Destin Sandlin

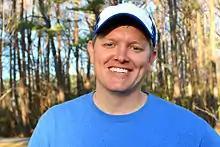
Sandlin in 2014

Destin Wilson Sandlin (born September 17, 1981) is an American engineer and science communicator who produces the video series Smarter Every Day on his YouTube channel of the same name, which was launched in 2007. Sandlin also runs the YouTube channels "The Sound Traveler", "Smarter Every Day 2", and a podcast called "No Dumb Questions" with his friend Matt Whitman.